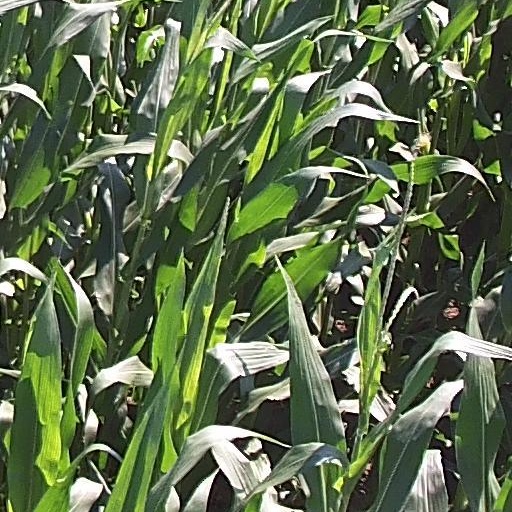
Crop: maize; corn